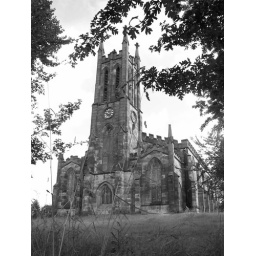
near rock street